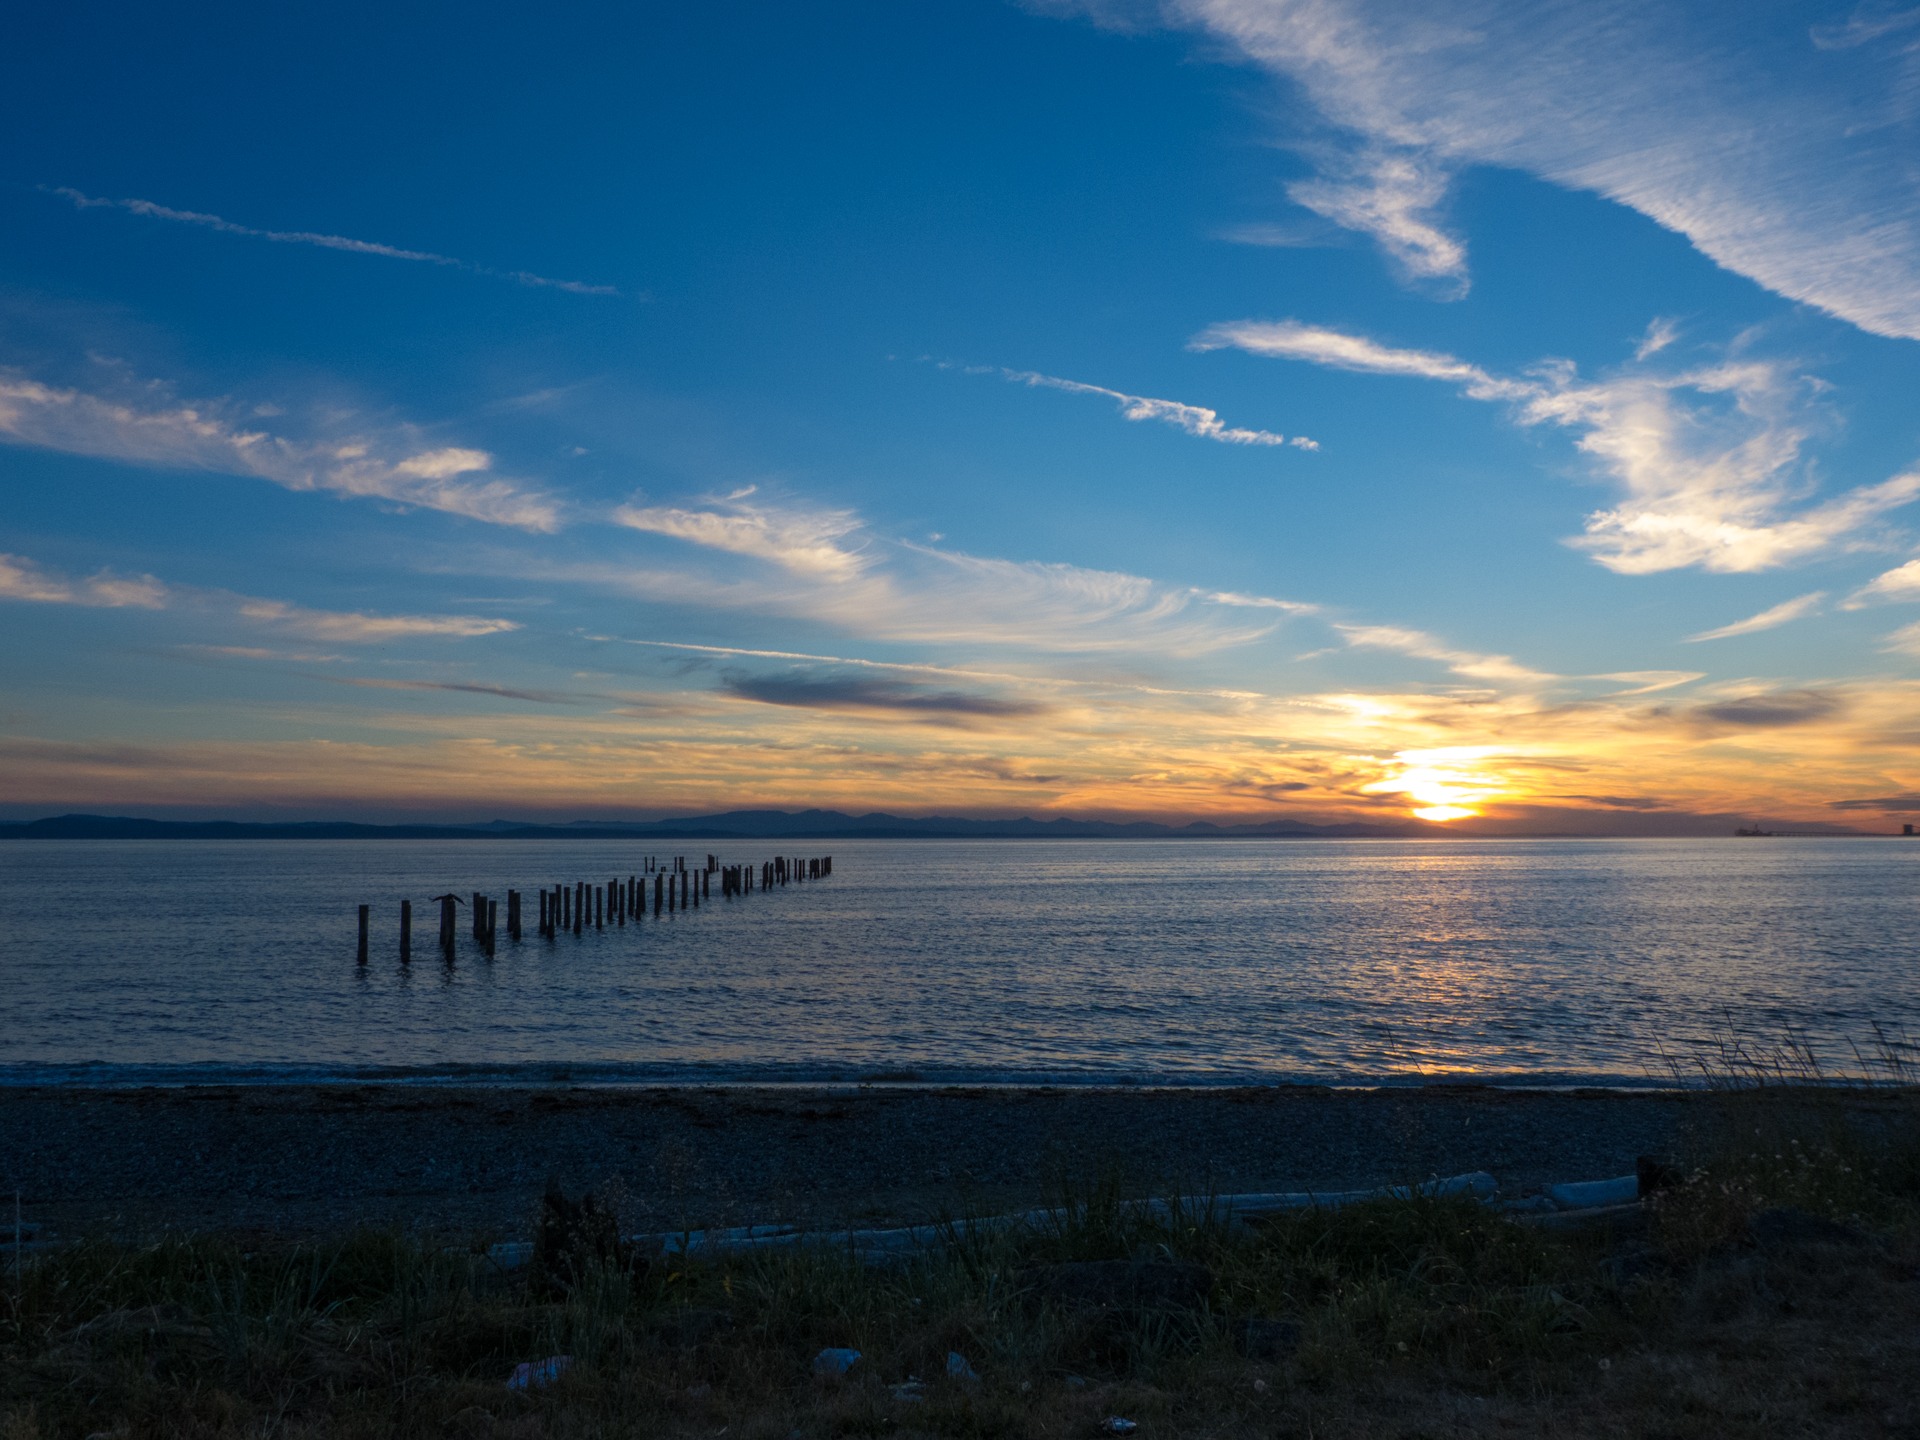
beach, landscape, sea, coast, water, nature, outdoor, sand, ocean, horizon, cloud, sky, sun, sunrise, sunset, sunlight, air, morning, shore, wave, dawn, coastal, coastline, seaside, dusk, environment, evening, tranquil, scenic, natural, seascape, weather, bay, cloudscape, body of water, outdoors, clouds, marine, climate, day, sundown, cape, meteorology, afterglow, golden sunset, wind wave, point roberts